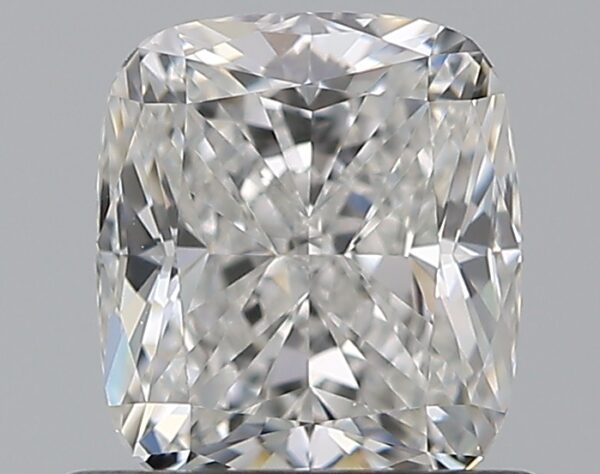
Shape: cushion
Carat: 0.75
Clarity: VVS1
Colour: E
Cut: EX
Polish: EX
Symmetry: VG
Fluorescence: F
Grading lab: GIA
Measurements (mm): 5.52 x 4.85 x 3.31